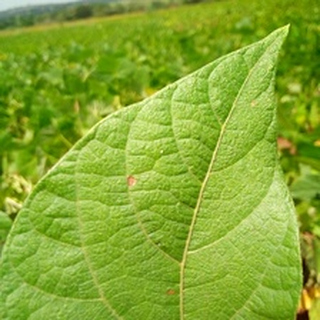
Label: healthy_bean